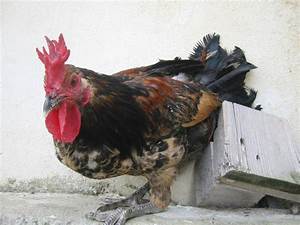
Label: gallina